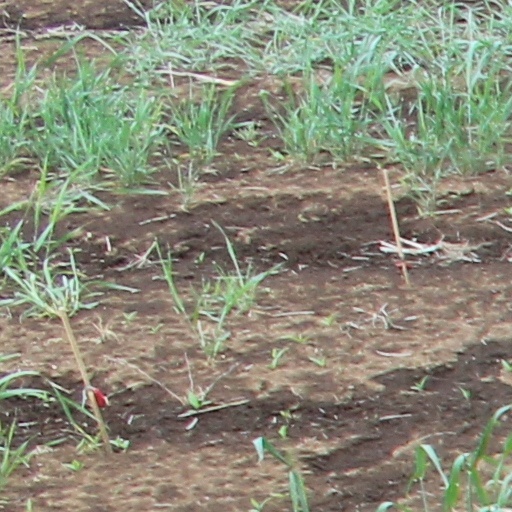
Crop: wheat